Wynn Las Vegas

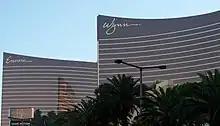
Encore and Wynn hotel towers

In June 2003, Wynn announced that he had renamed the resort after himself; market research showed that "Wynn" had better name recognition. According to Wynn: "No one knows what Le Reve is. No one knows how to pronounce it". "Wynn" was once considered as a name for his previous resorts, The Mirage and Bellagio. By the time of the name change, he was already planning to build the Wynn Macau resort in China, and said, "Others have finally convinced me that the Wynn name would allow us to cross-market and offer a consistency of branding for all our properties". Three individuals in particular helped convince him to change the name: businessmen Barry Diller, Donald Trump, and film director Steven Spielberg.